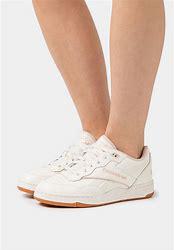
Brand: Reebok
Model: BB 4000 Ii